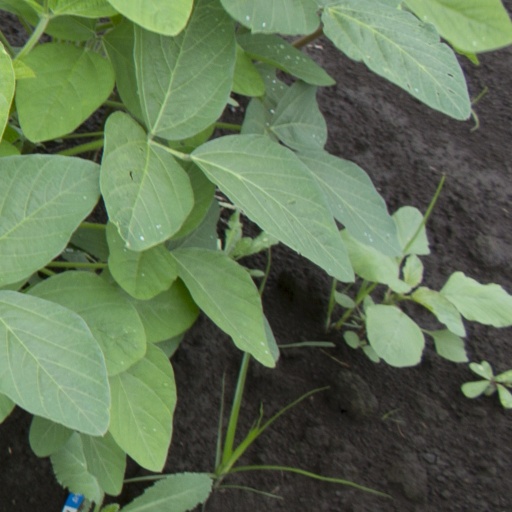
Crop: soybean